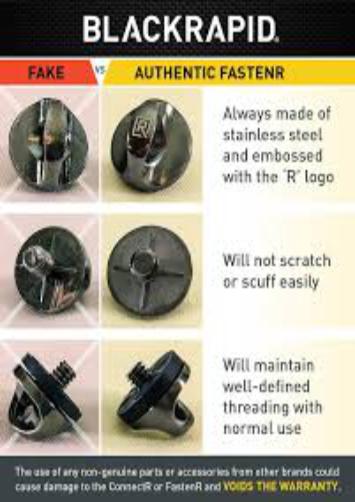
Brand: Black Rapid
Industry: Others